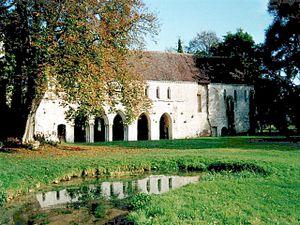
L’abbaye de Fontaine-Guérard est une abbaye cistercienne féminine située sur la commune de Radepont dans le département de l’Eure en Normandie.